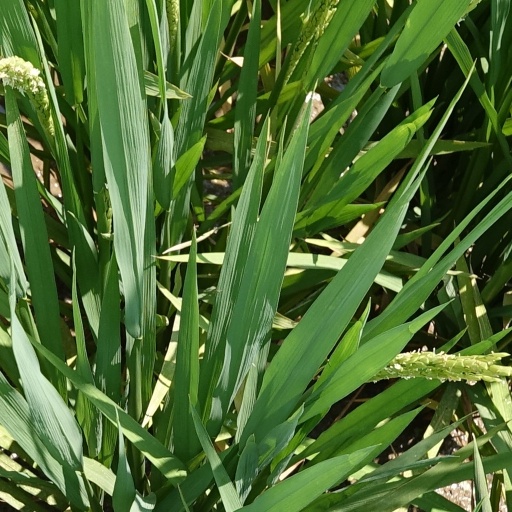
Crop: rice